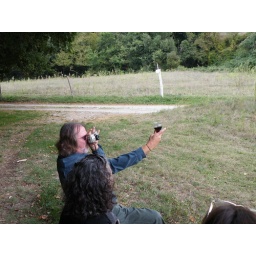
We left the wine glasses (plastic cups) in the car, so creatively made 2 glasses out of a water bottle!